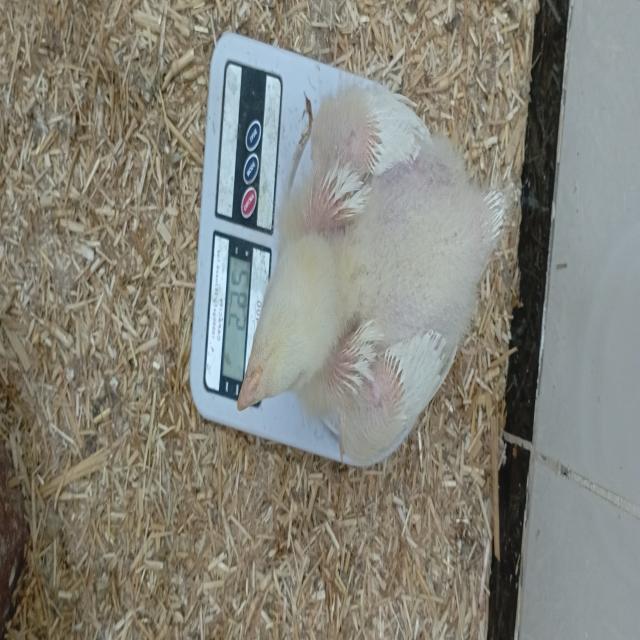
Weight: 592 g